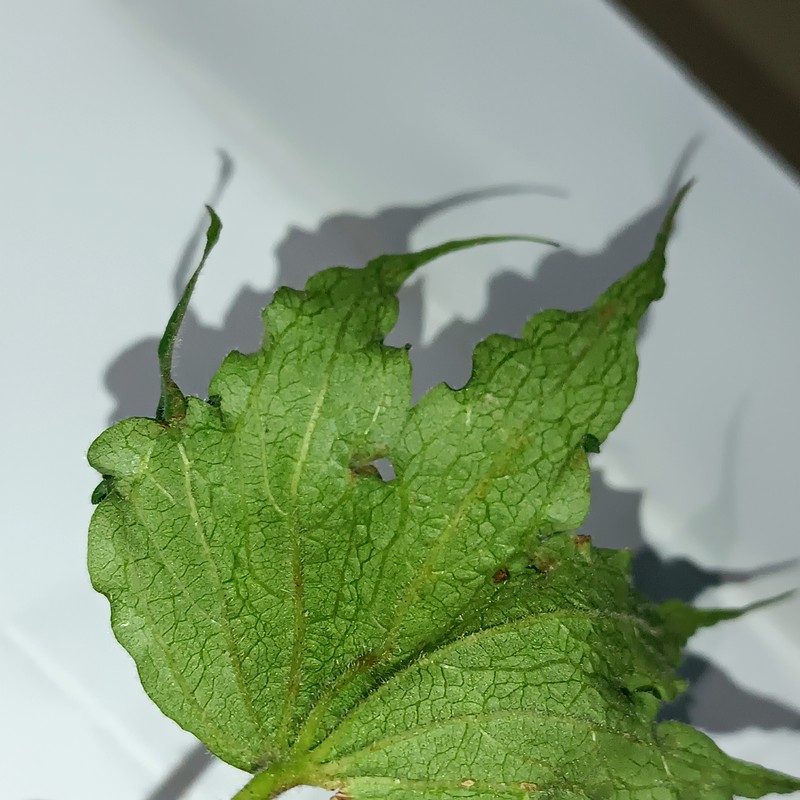
Label: Herbicide Growth Damage